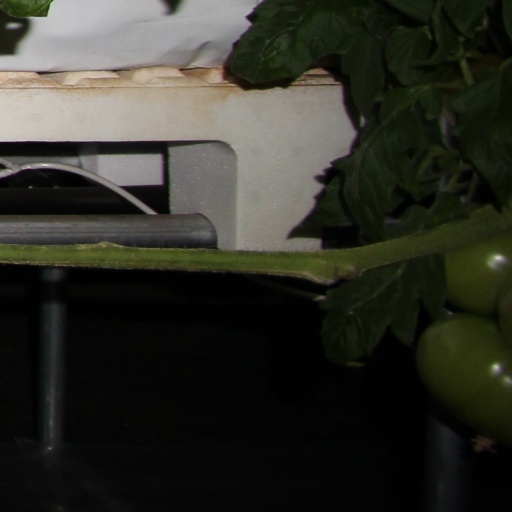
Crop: tomato